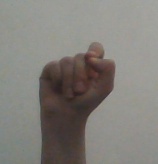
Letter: fa